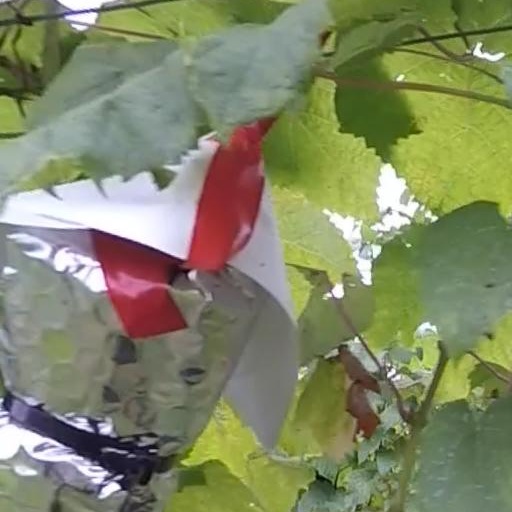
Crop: grape